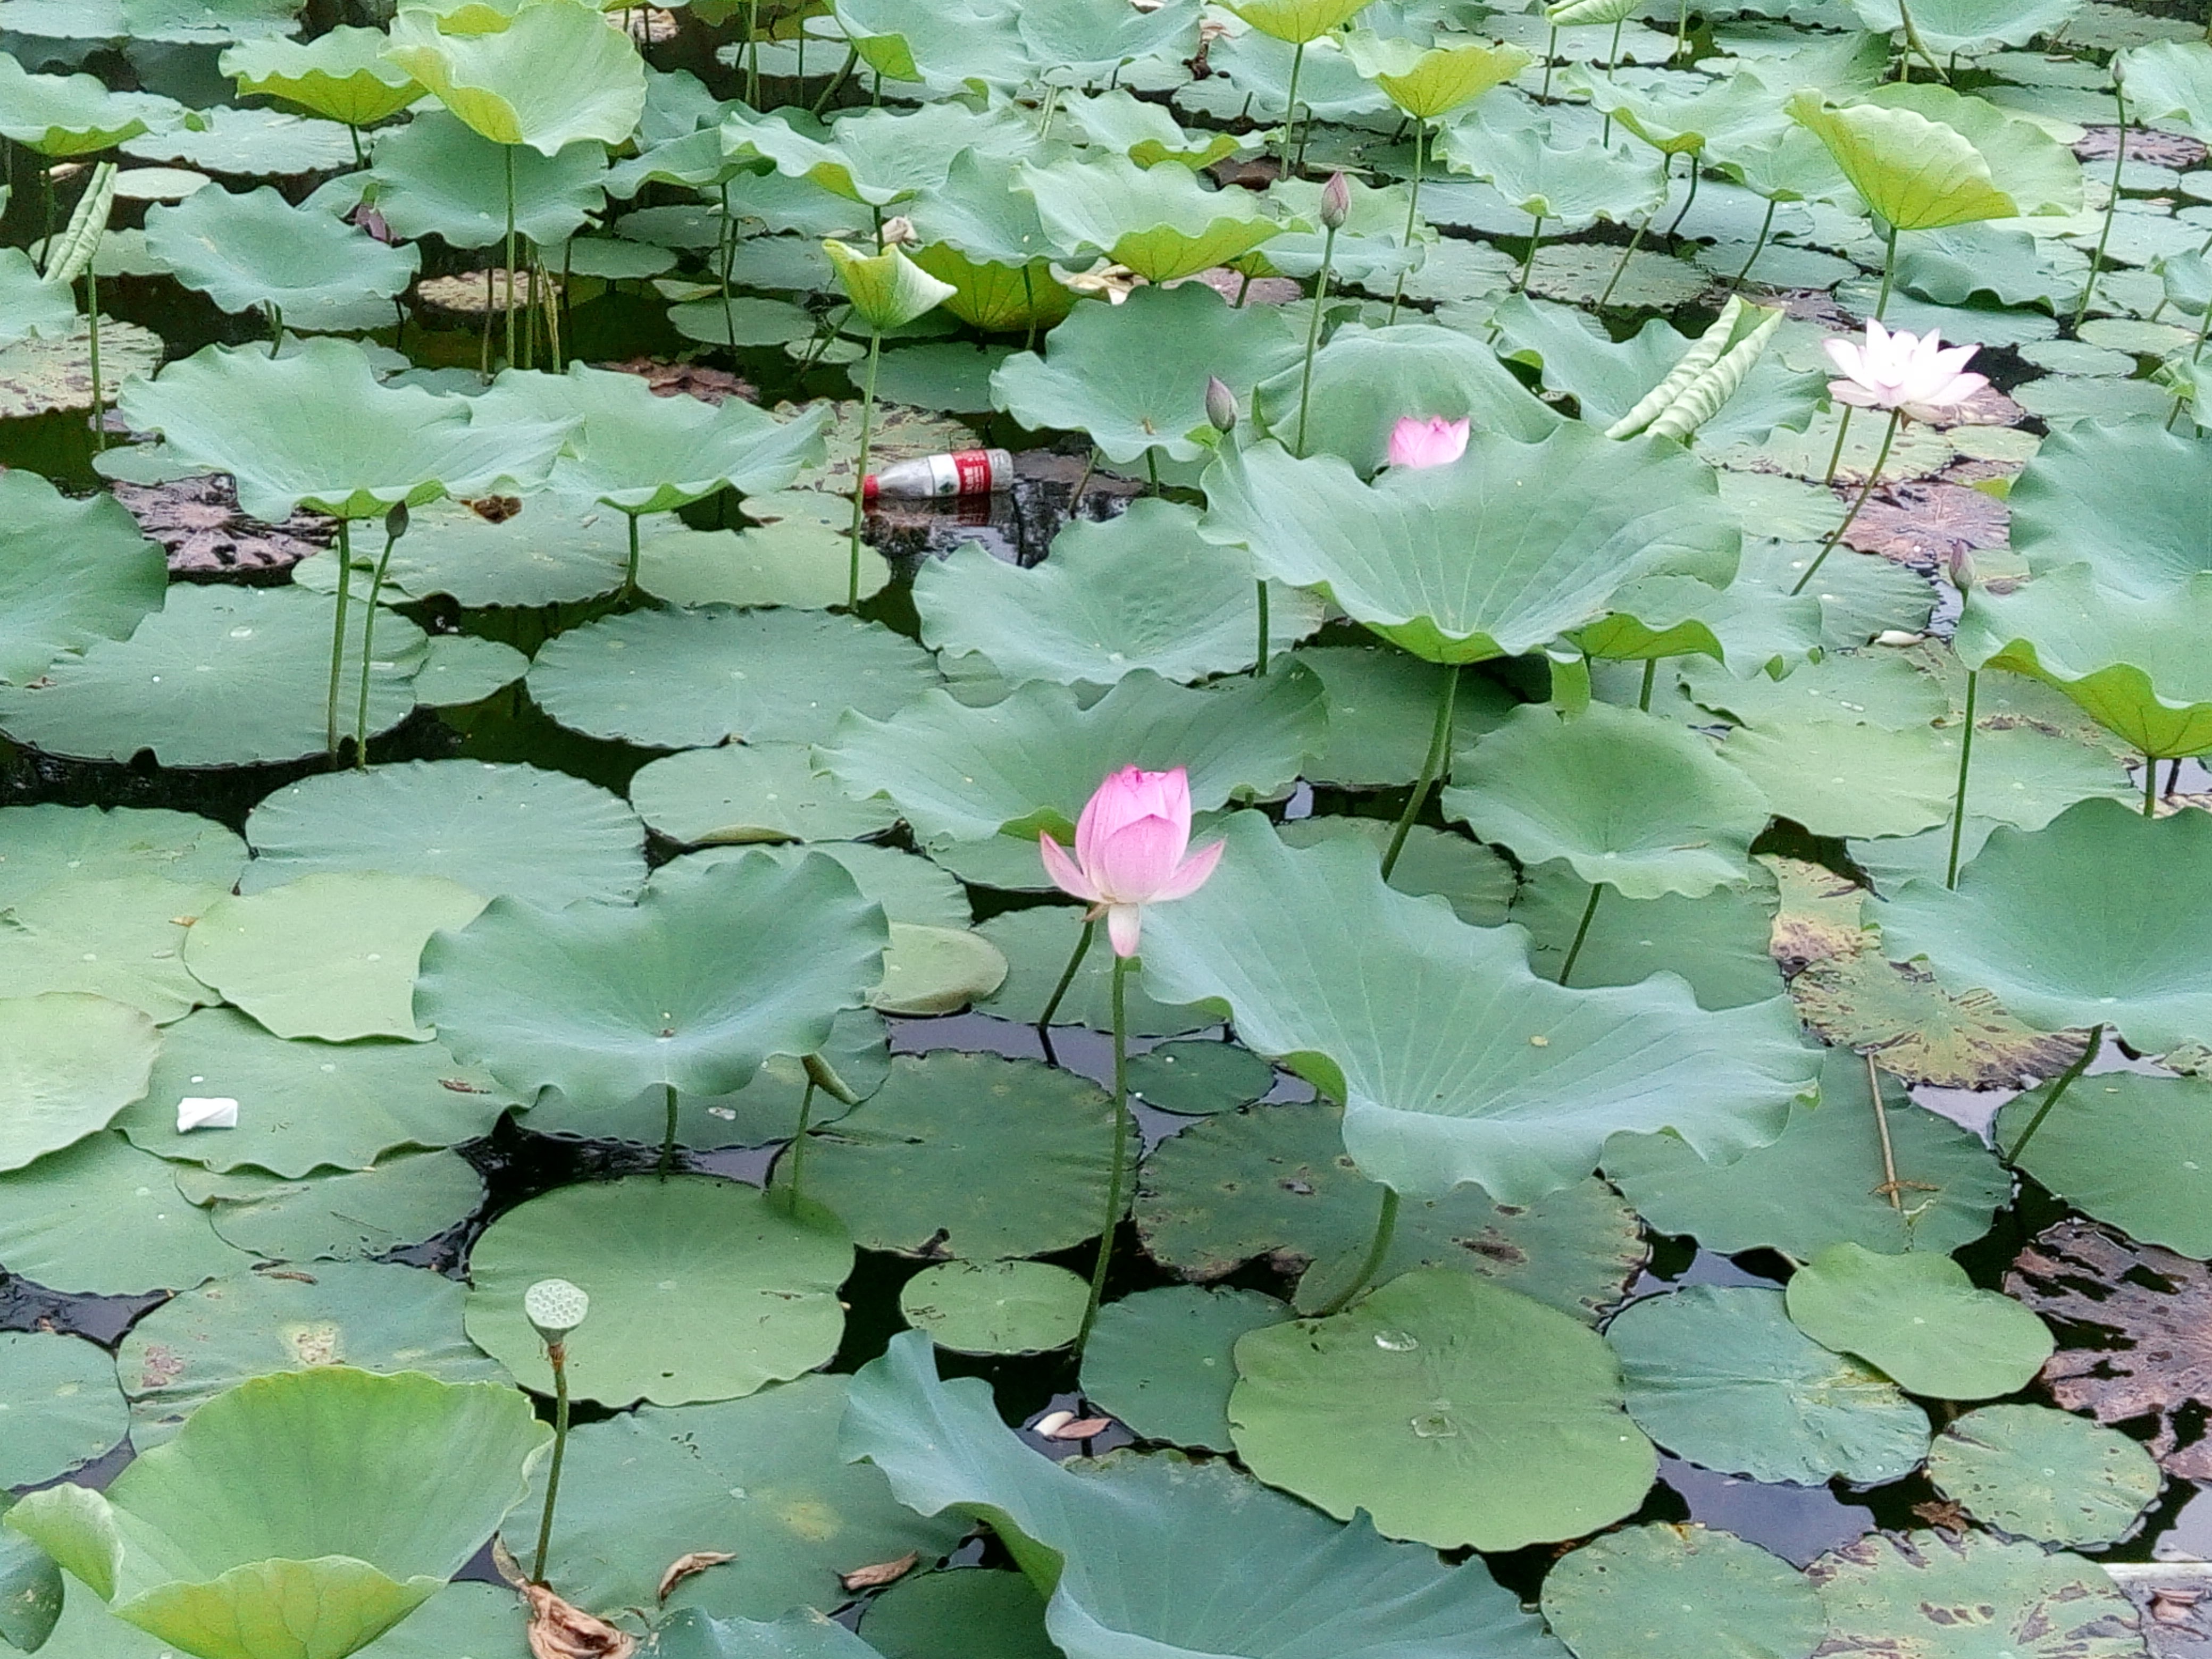
plant, leaf, flower, petal, pond, green, botany, garden, sacred lotus, aquatic plant, flora, wildflower, lotus, ecosystem, flowering plant, annual plant, land plant, lotus family, proteales